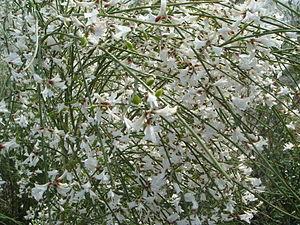
Retama monosperma Boiss. ou Rtem est un arbuste pouvant former d'épais buissons sur les dunes de sable côtières du Maroc. Il est probablement originaire du sud de l'Espagne ou de l'Afrique du Nord. Hors de son aire méditerranéenne, c'est une espèce envahissante qui est interdite dans certains pays.
Le lac de Sidi Boughaba est un site protégé remarquable pour la préservation de la biodiversité. Il relève de la Convention de Ramsar.